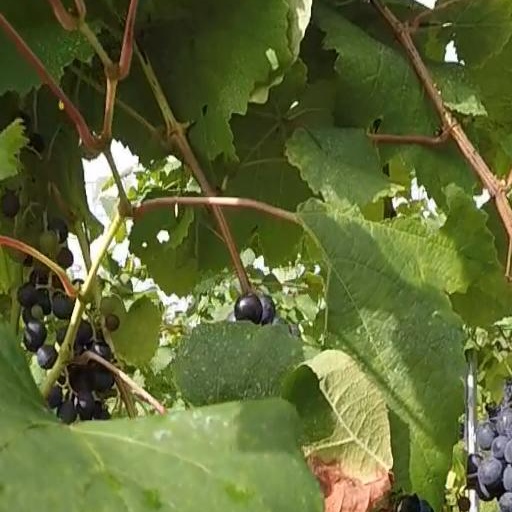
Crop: grape